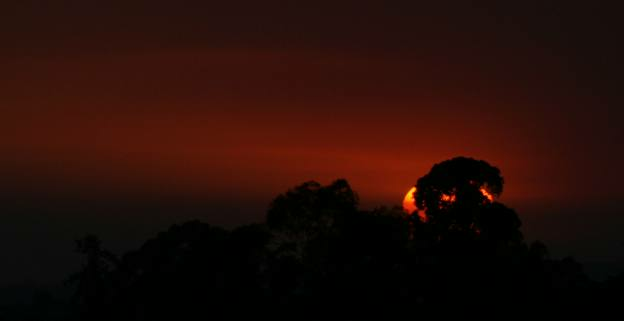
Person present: No